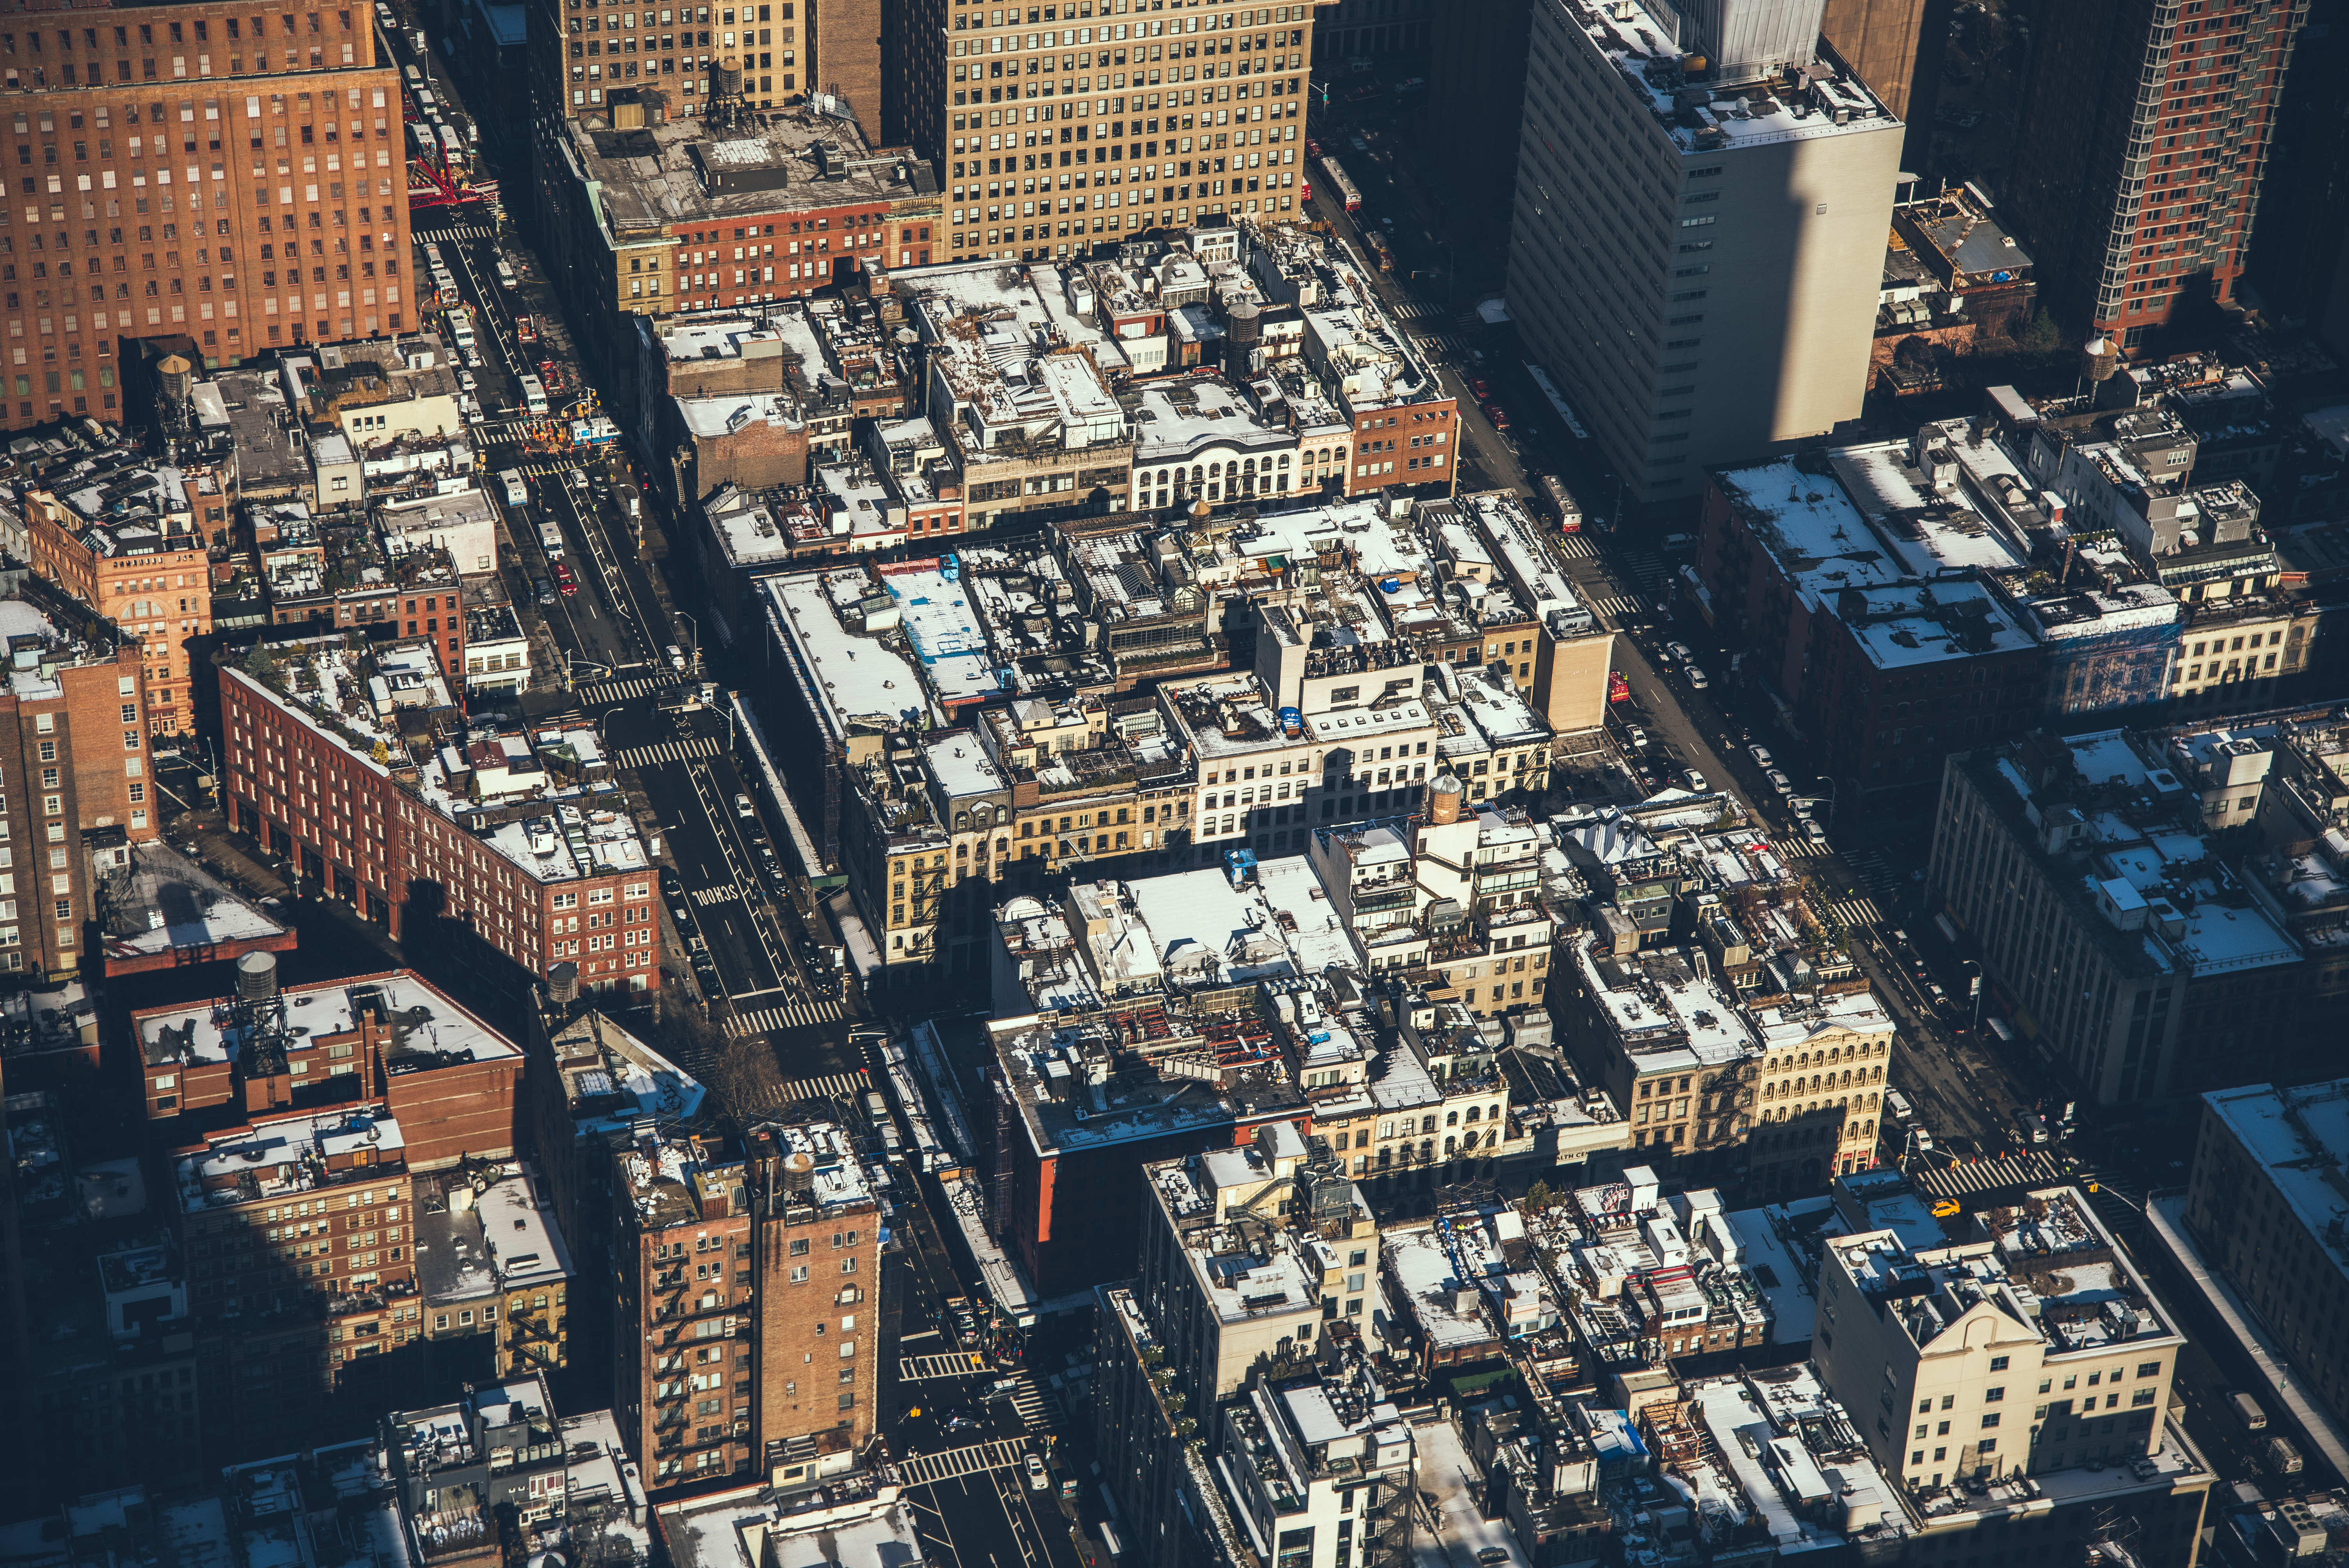
architecture, skyline, street, photography, city, skyscraper, cityscape, downtown, suburb, tower block, streets, buildings, roads, roofs, metropolis, neighbourhood, bird's eye view, aerial photography, urban area, residential area, human settlement, atmosphere of earth, metropolitan area